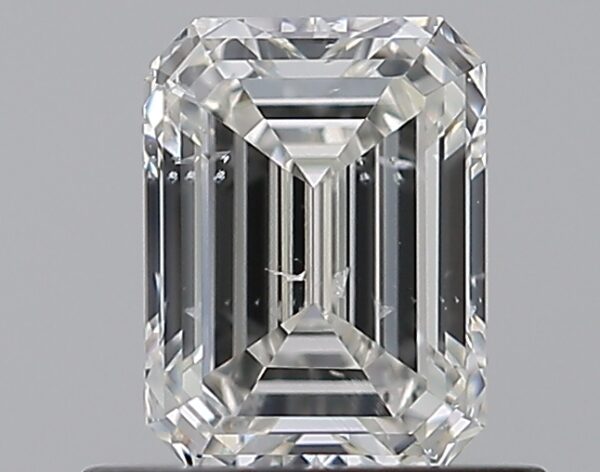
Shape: emerald
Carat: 0.7
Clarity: SI2
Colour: H
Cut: VG
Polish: EX
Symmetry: VG
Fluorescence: ST
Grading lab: GIA
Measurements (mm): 5.84 x 4.36 x 2.91